Salona

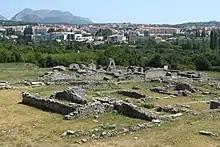
Thermae

The thermae were typical buildings of Roman civilization and an indispensable part of Roman urban life. Although the city of Salona had multiple baths, the best-preserved and largest ones are those in the eastern part of the city called the Great Thermae, built in the second or beginning of the third century A.D. This building is rectangular, with three symmetrically arranged apses in the north and one in the west. There was an adjoining elongated spacious room to the north, housing a semicircular pool, the piscina, filled with cold water, the frigidarium. There were two dressing rooms to the left, with benches for sitting and openings in the wall for clothes. The room to the west was also used as a massage room, the unctorium. The room ending with an apse served both as a lounge and an exercise room. To the right there were hot baths and sauna: caldarium, tepidarium and sudatorium.